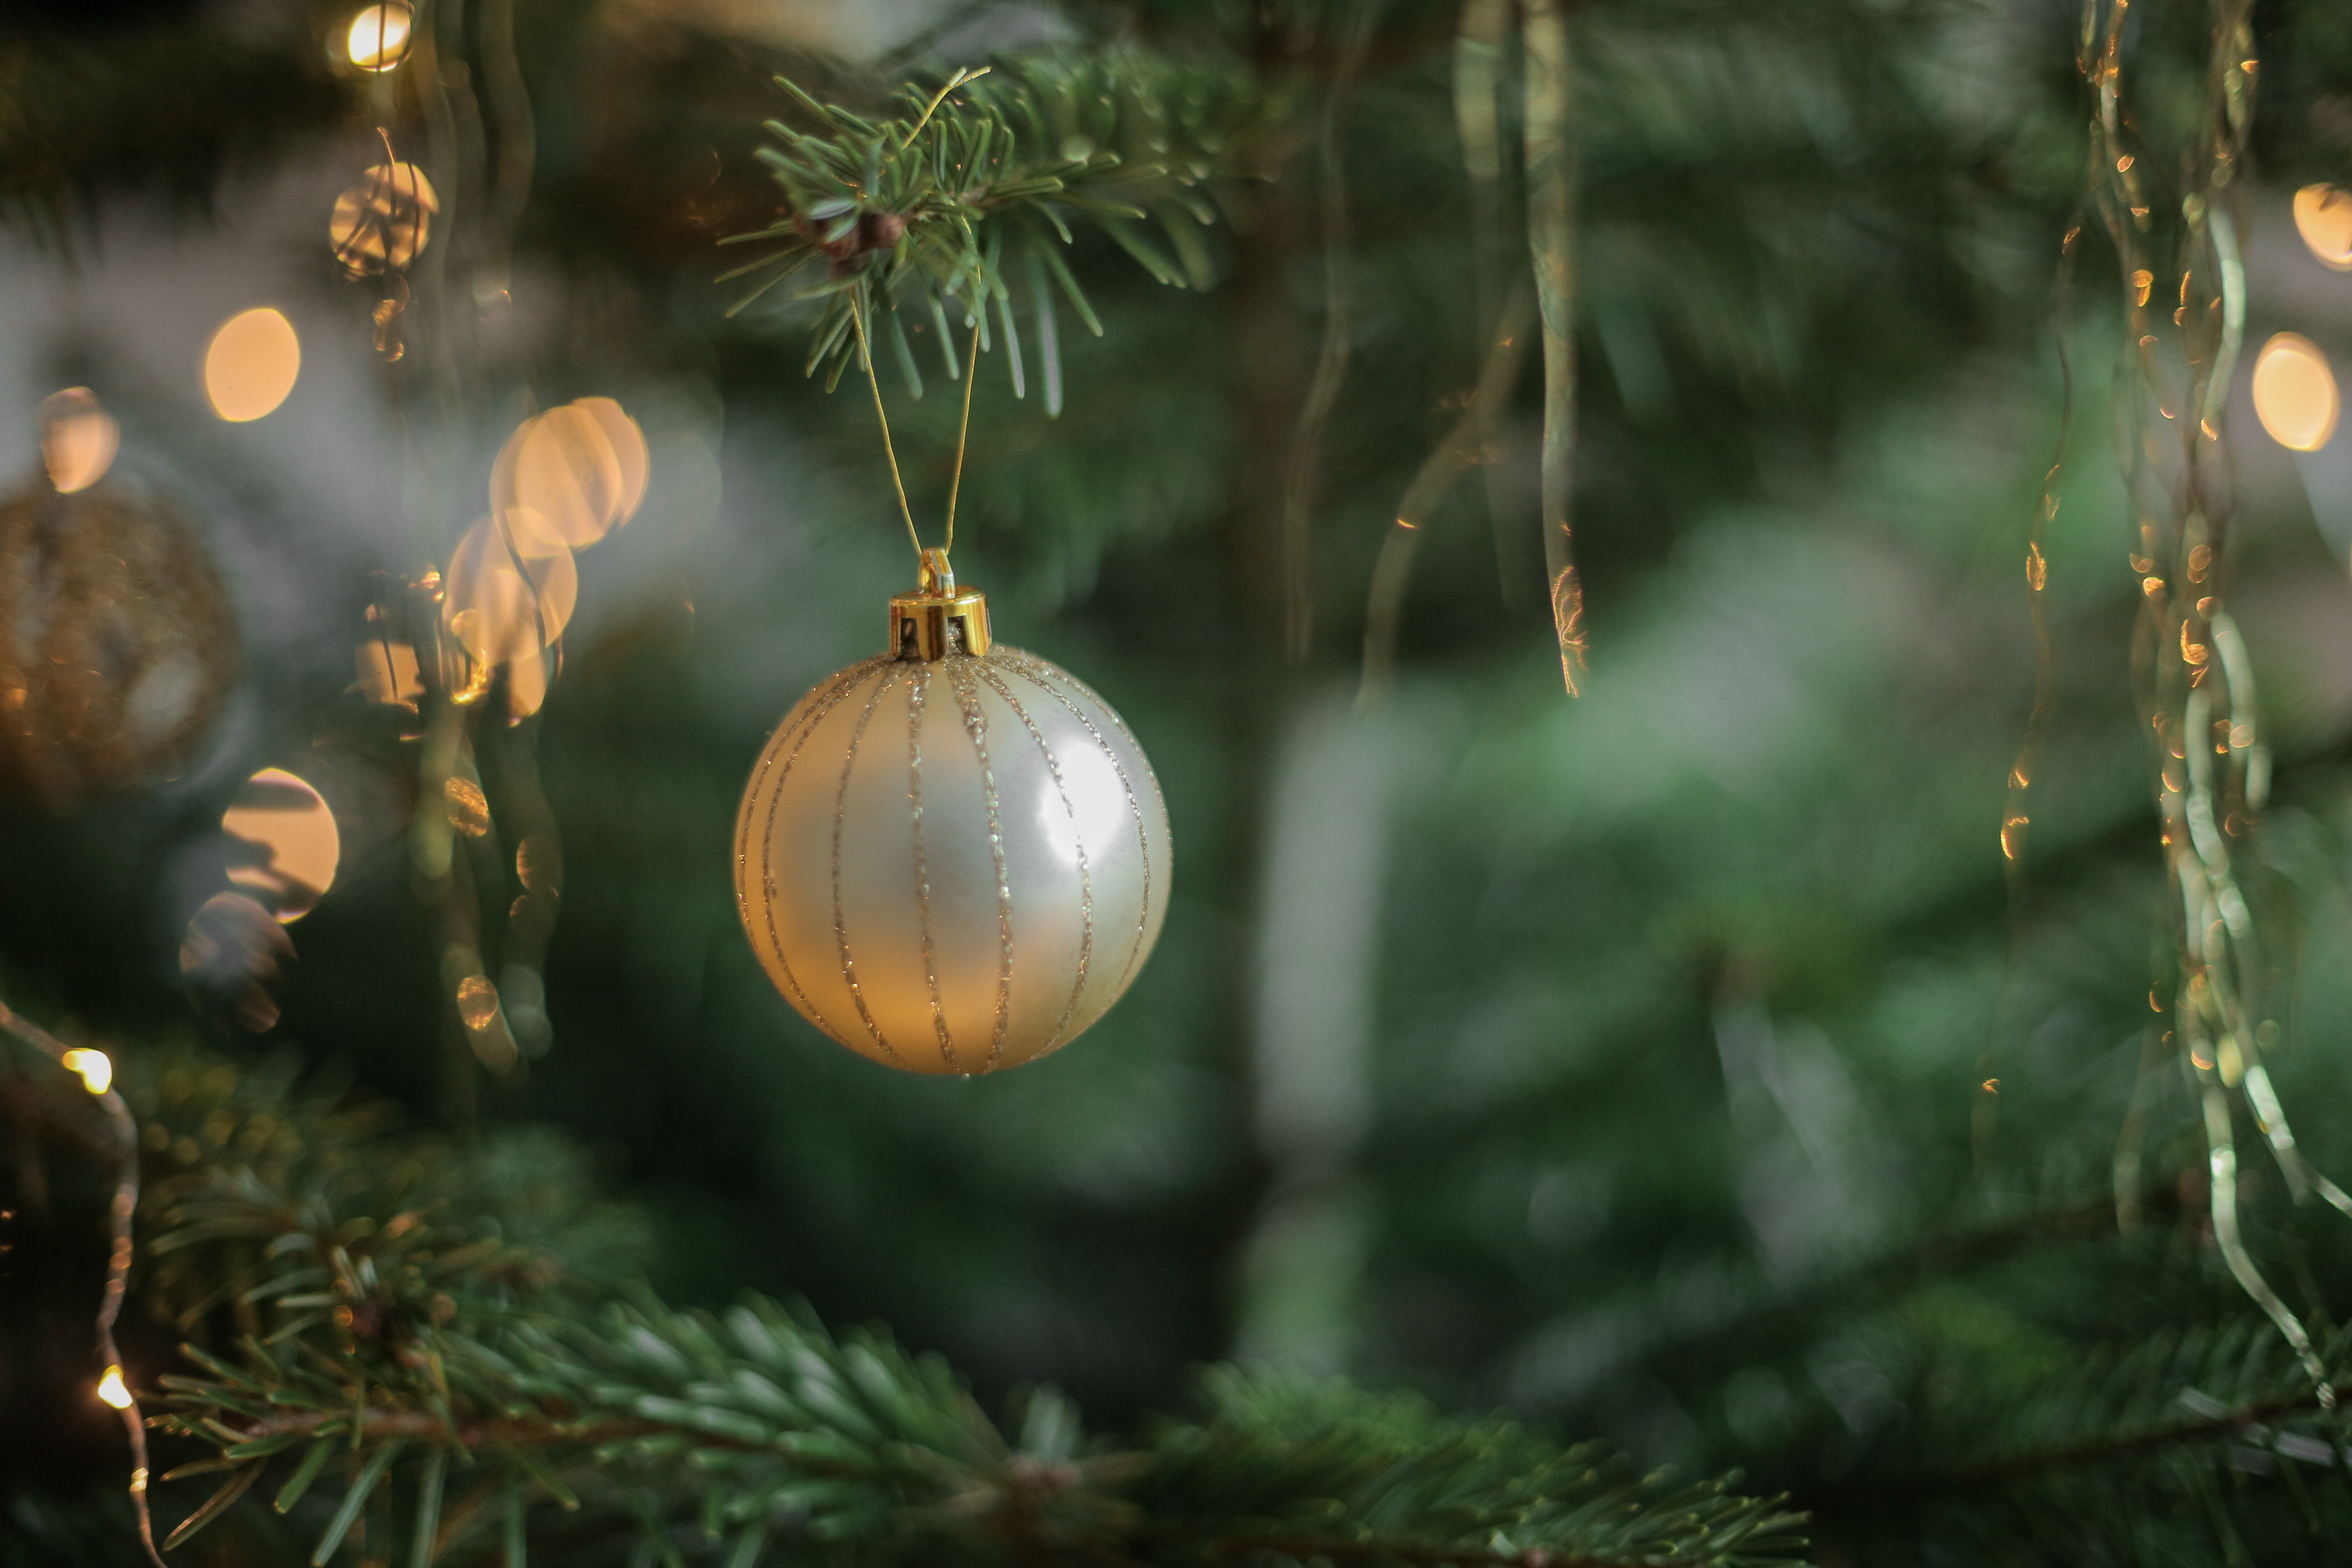
tree, nature, branch, light, plant, sunlight, leaf, flower, green, autumn, christmas, fir, christmas tree, twig, christmas decoration, spruce, macro photography, woody plant, land plant